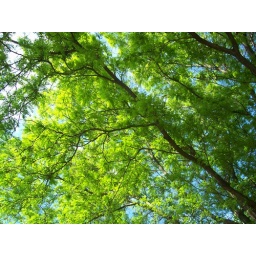
It was a beautiful day and the trees looked great against the blue (and white) sky.